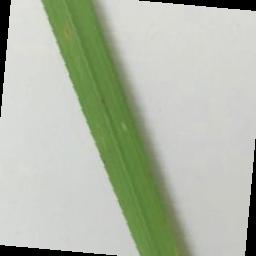
Label: Rice___Brown_Spot